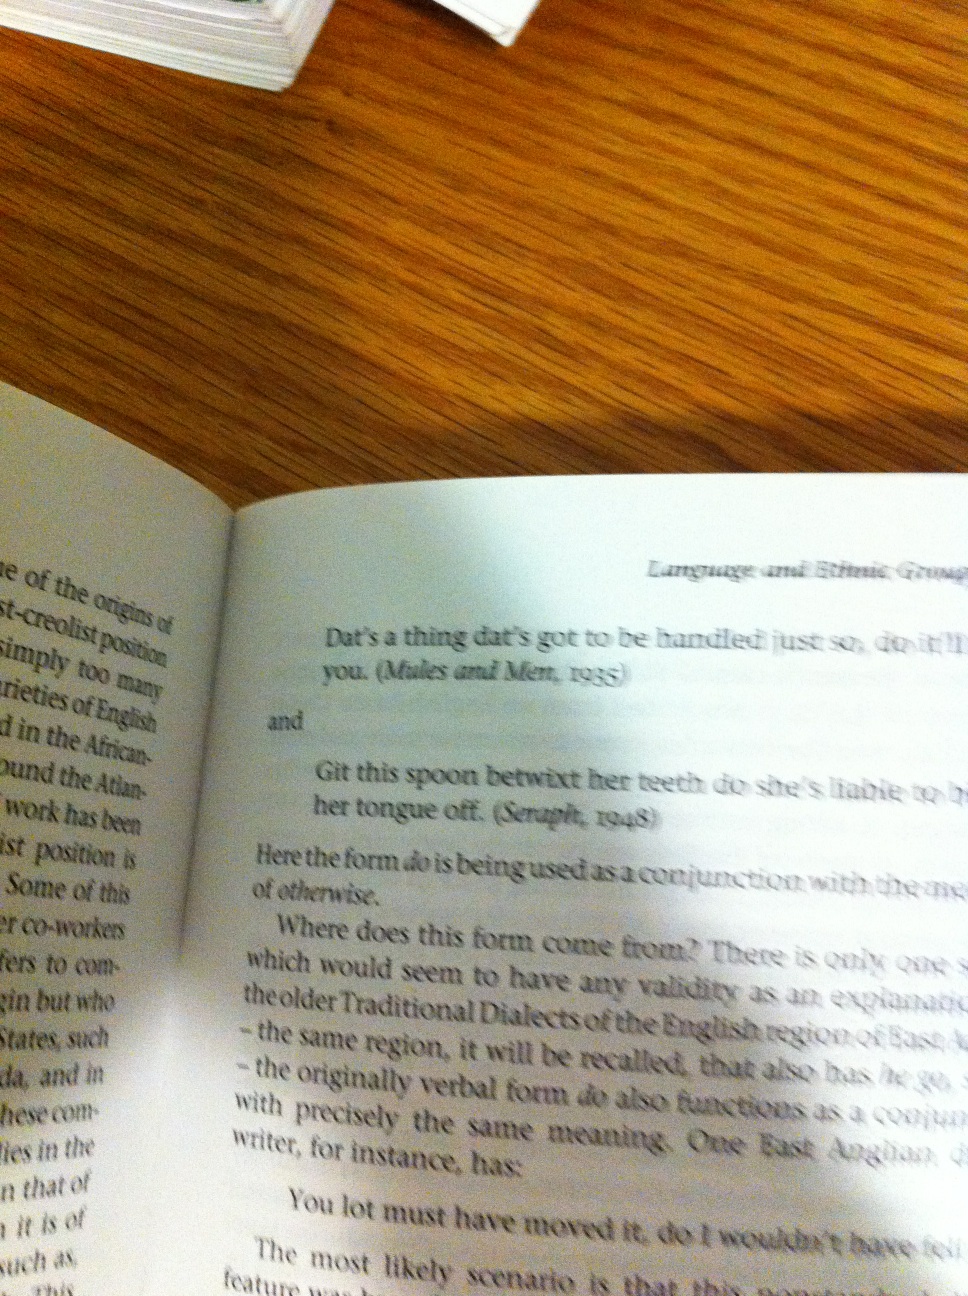Question: What page number is displayed? Thank you.
Answer: unanswerable